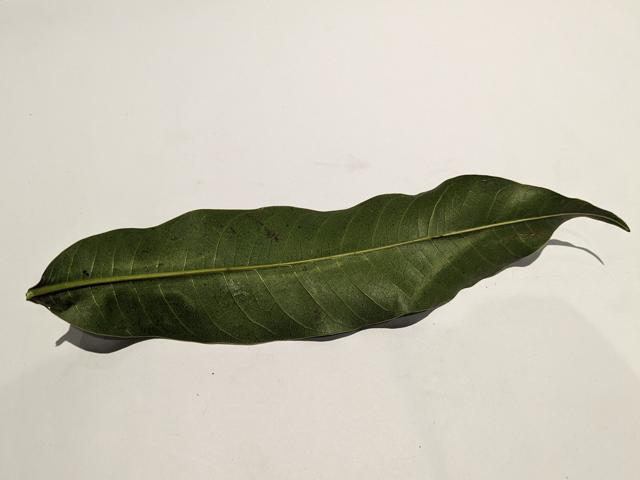
Mango leaf variety: Himsagar